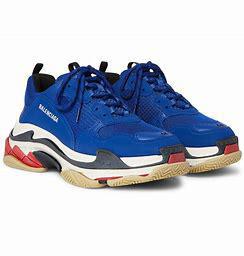
Brand: Balenciaga
Model: Triple S